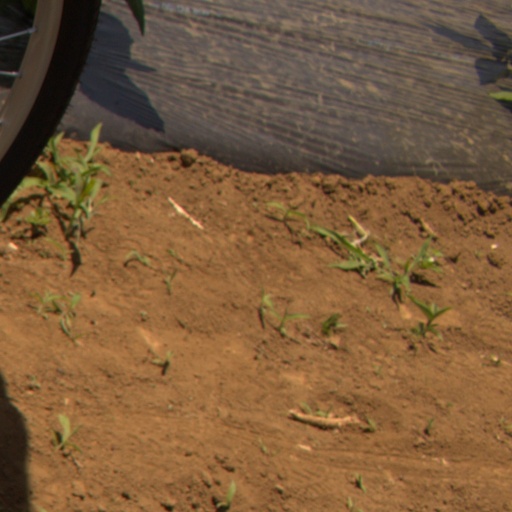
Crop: Jerusalem artichoke